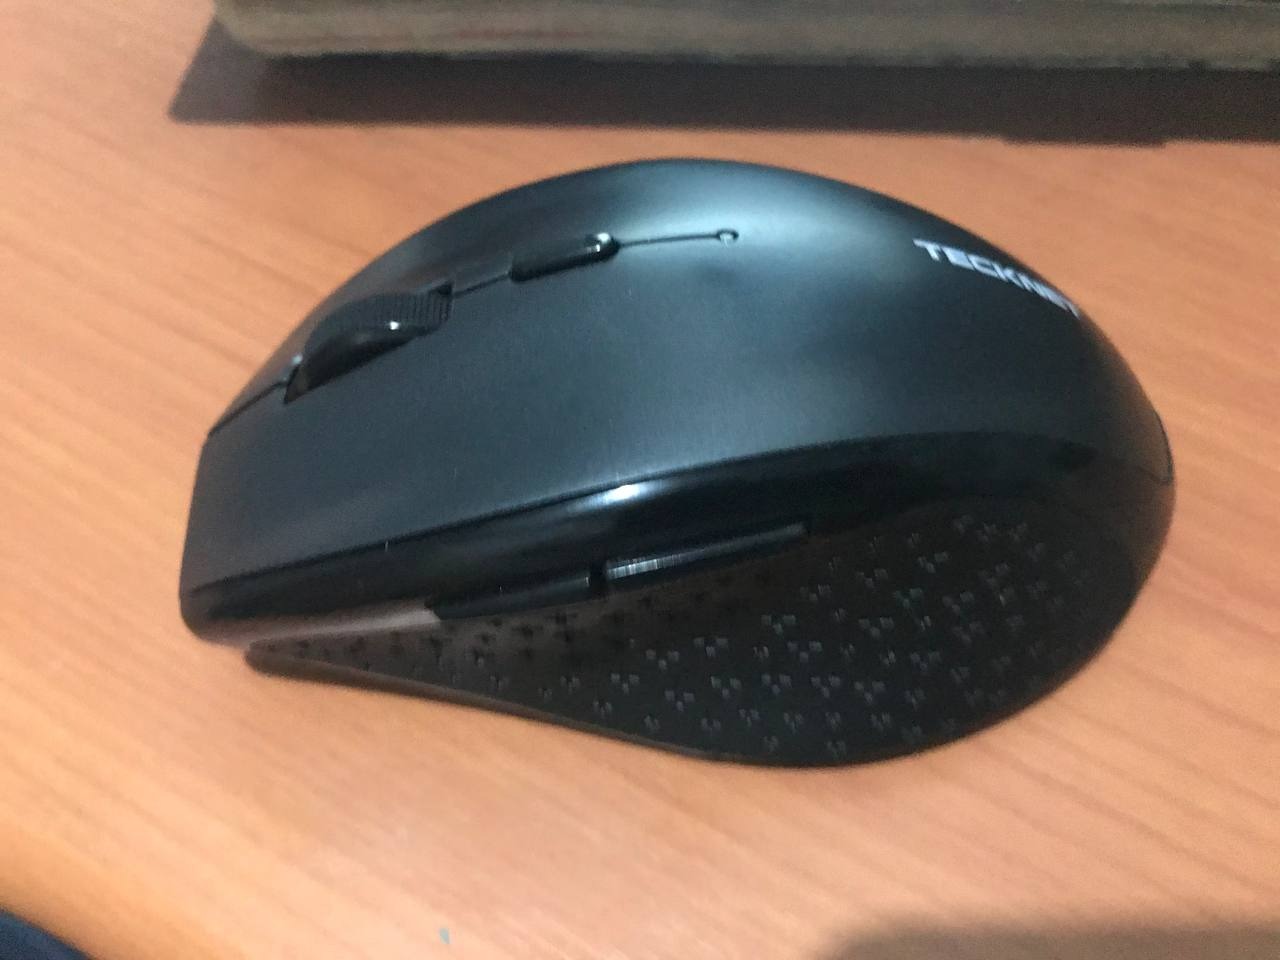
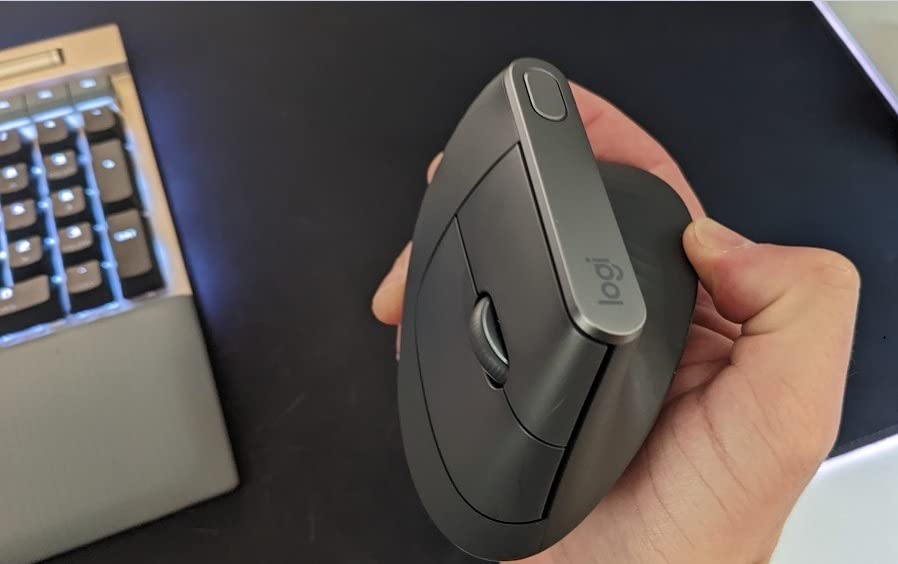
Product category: mouse
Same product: no